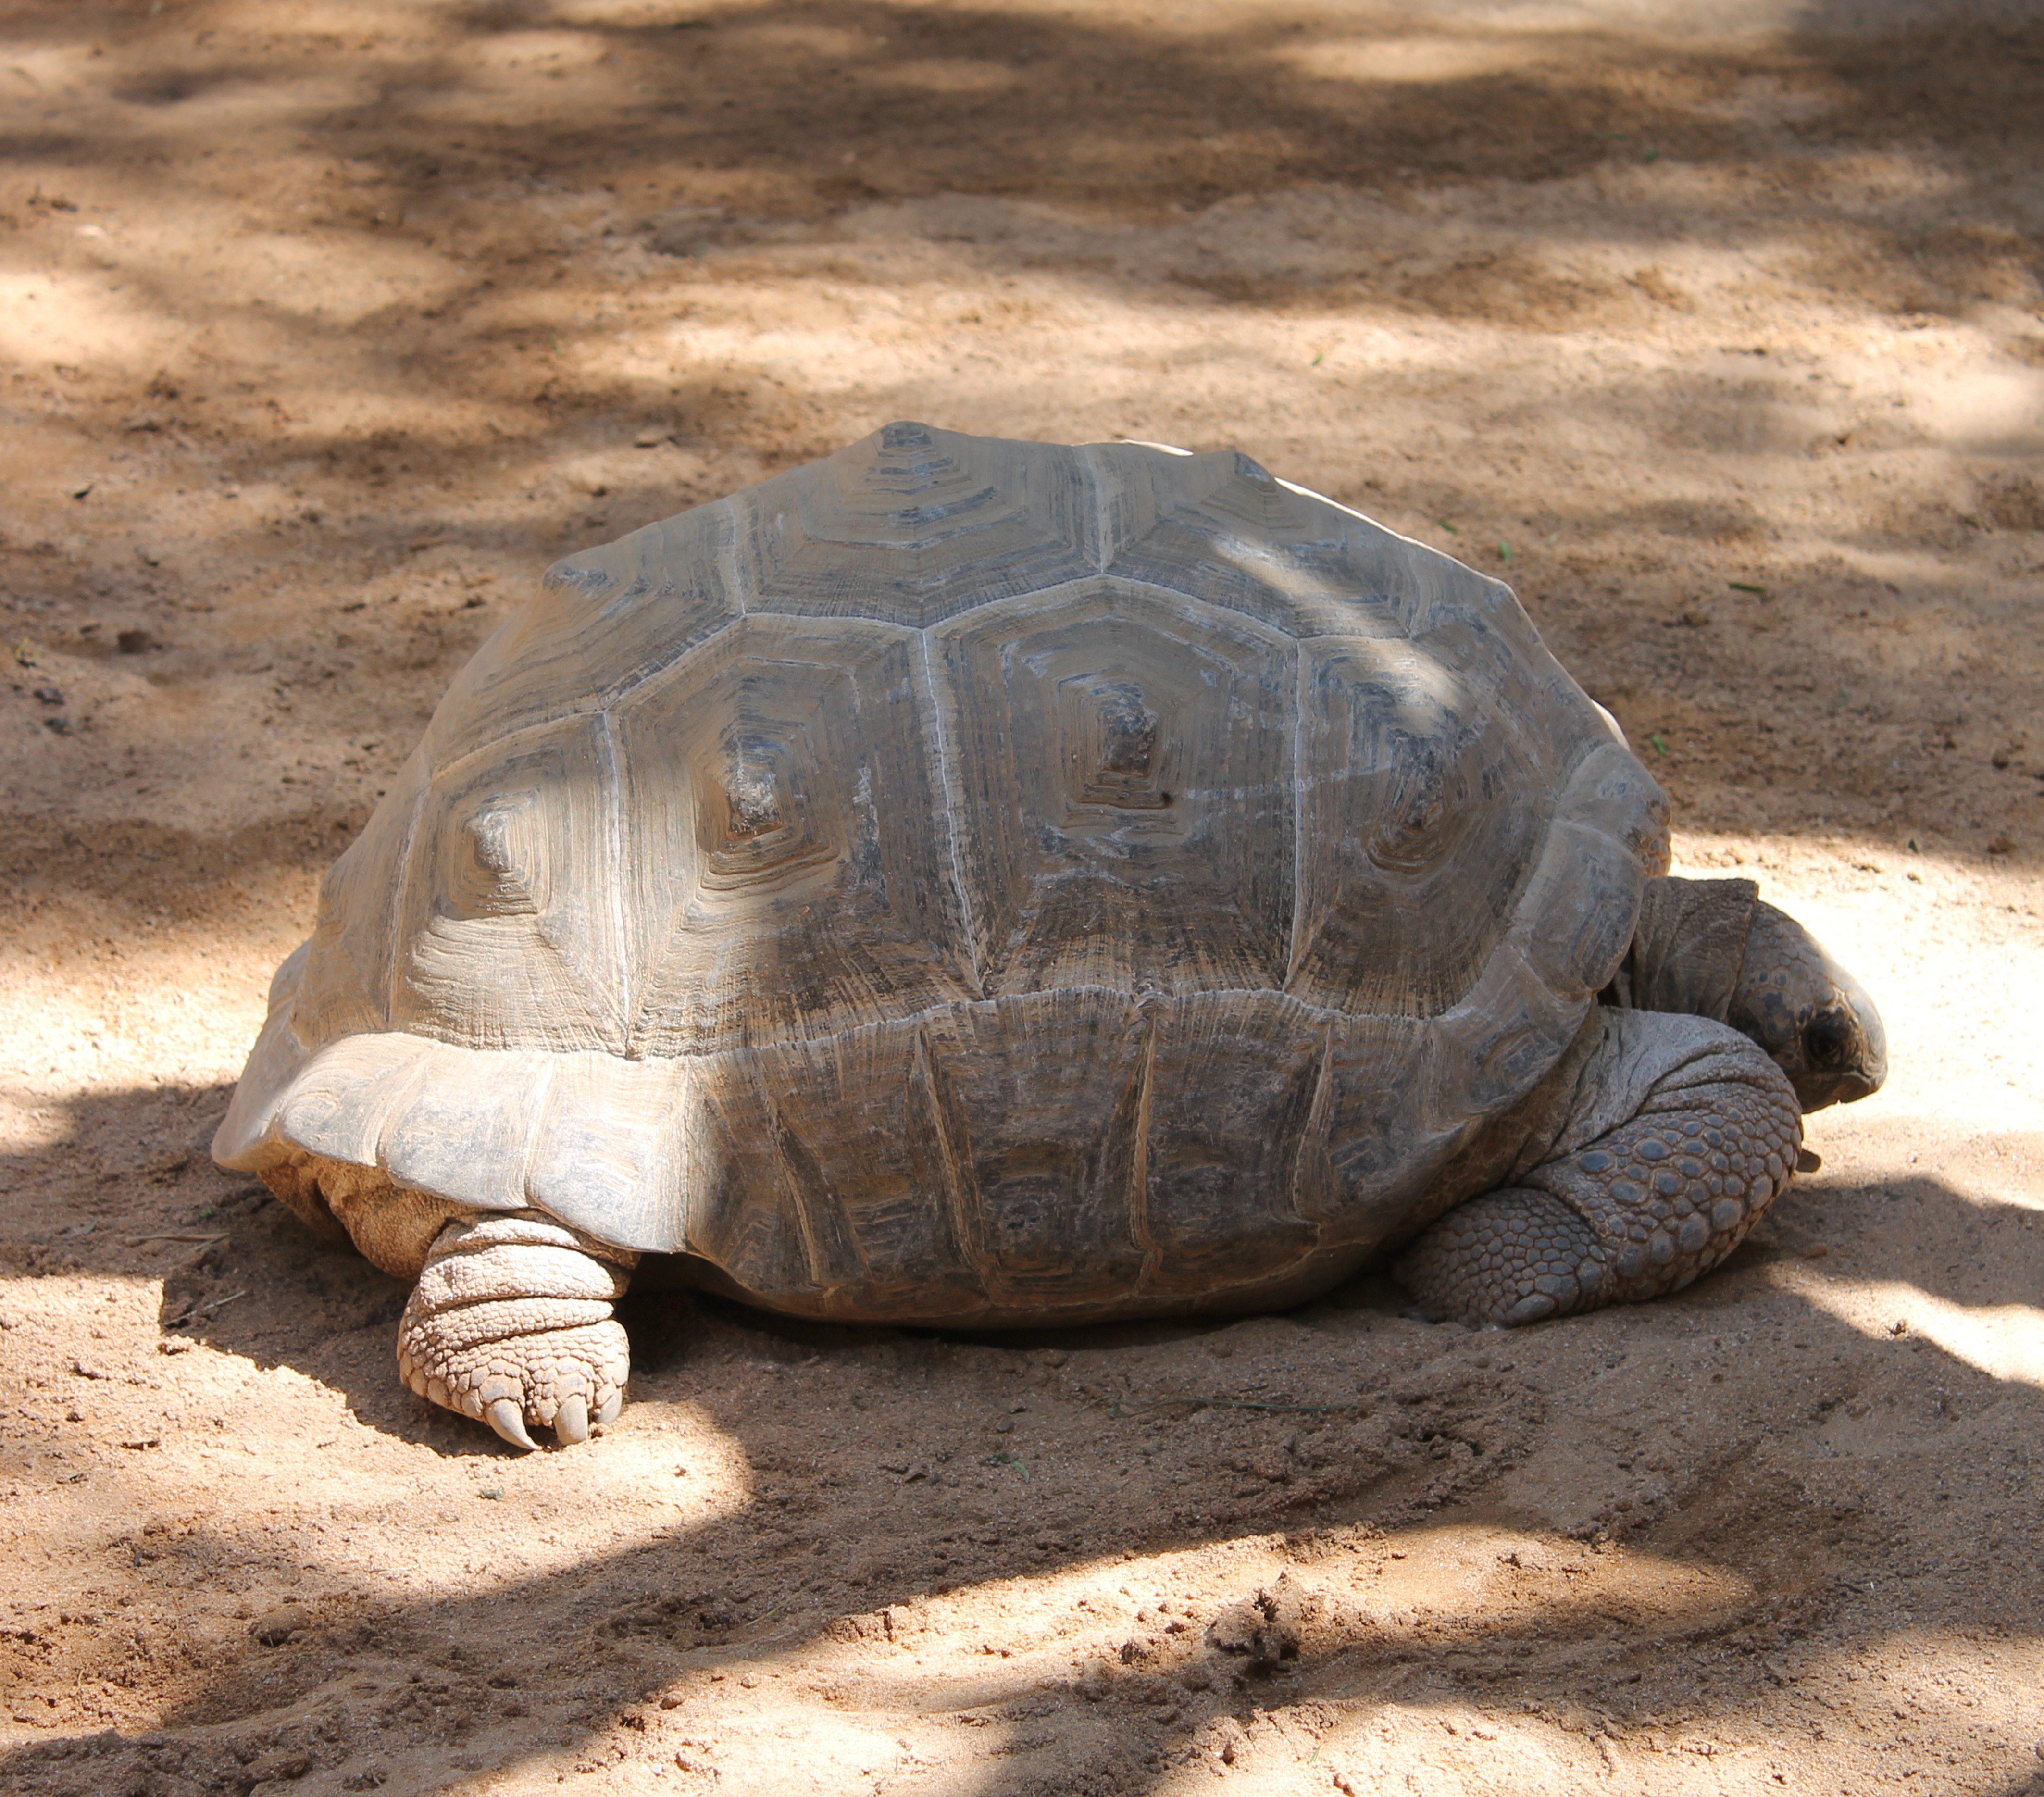
wildlife, zoo, natural, turtle, sea turtle, reptile, fauna, tortoise, shield, vertebrate, expensive, box turtle, loggerhead, emydidae, great turtle